Regional Roaming Agreement

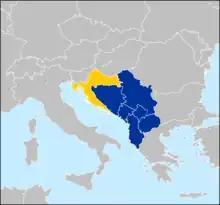
Western Balkan countries (in blue) – Albania, Bosnia and Herzegovina, Croatia, Montenegro, North Macedonia and Serbia. The partially recognized Kosovo is also demarcated. Slovenia (in bordeaux) joined the EU in 2004, while Croatia (in yellow) joined the EU in 2013.

The Agreement on the price reduction of the roaming services in public mobile communications networks in the Western Balkans region apply to the countries in Western Balkans: